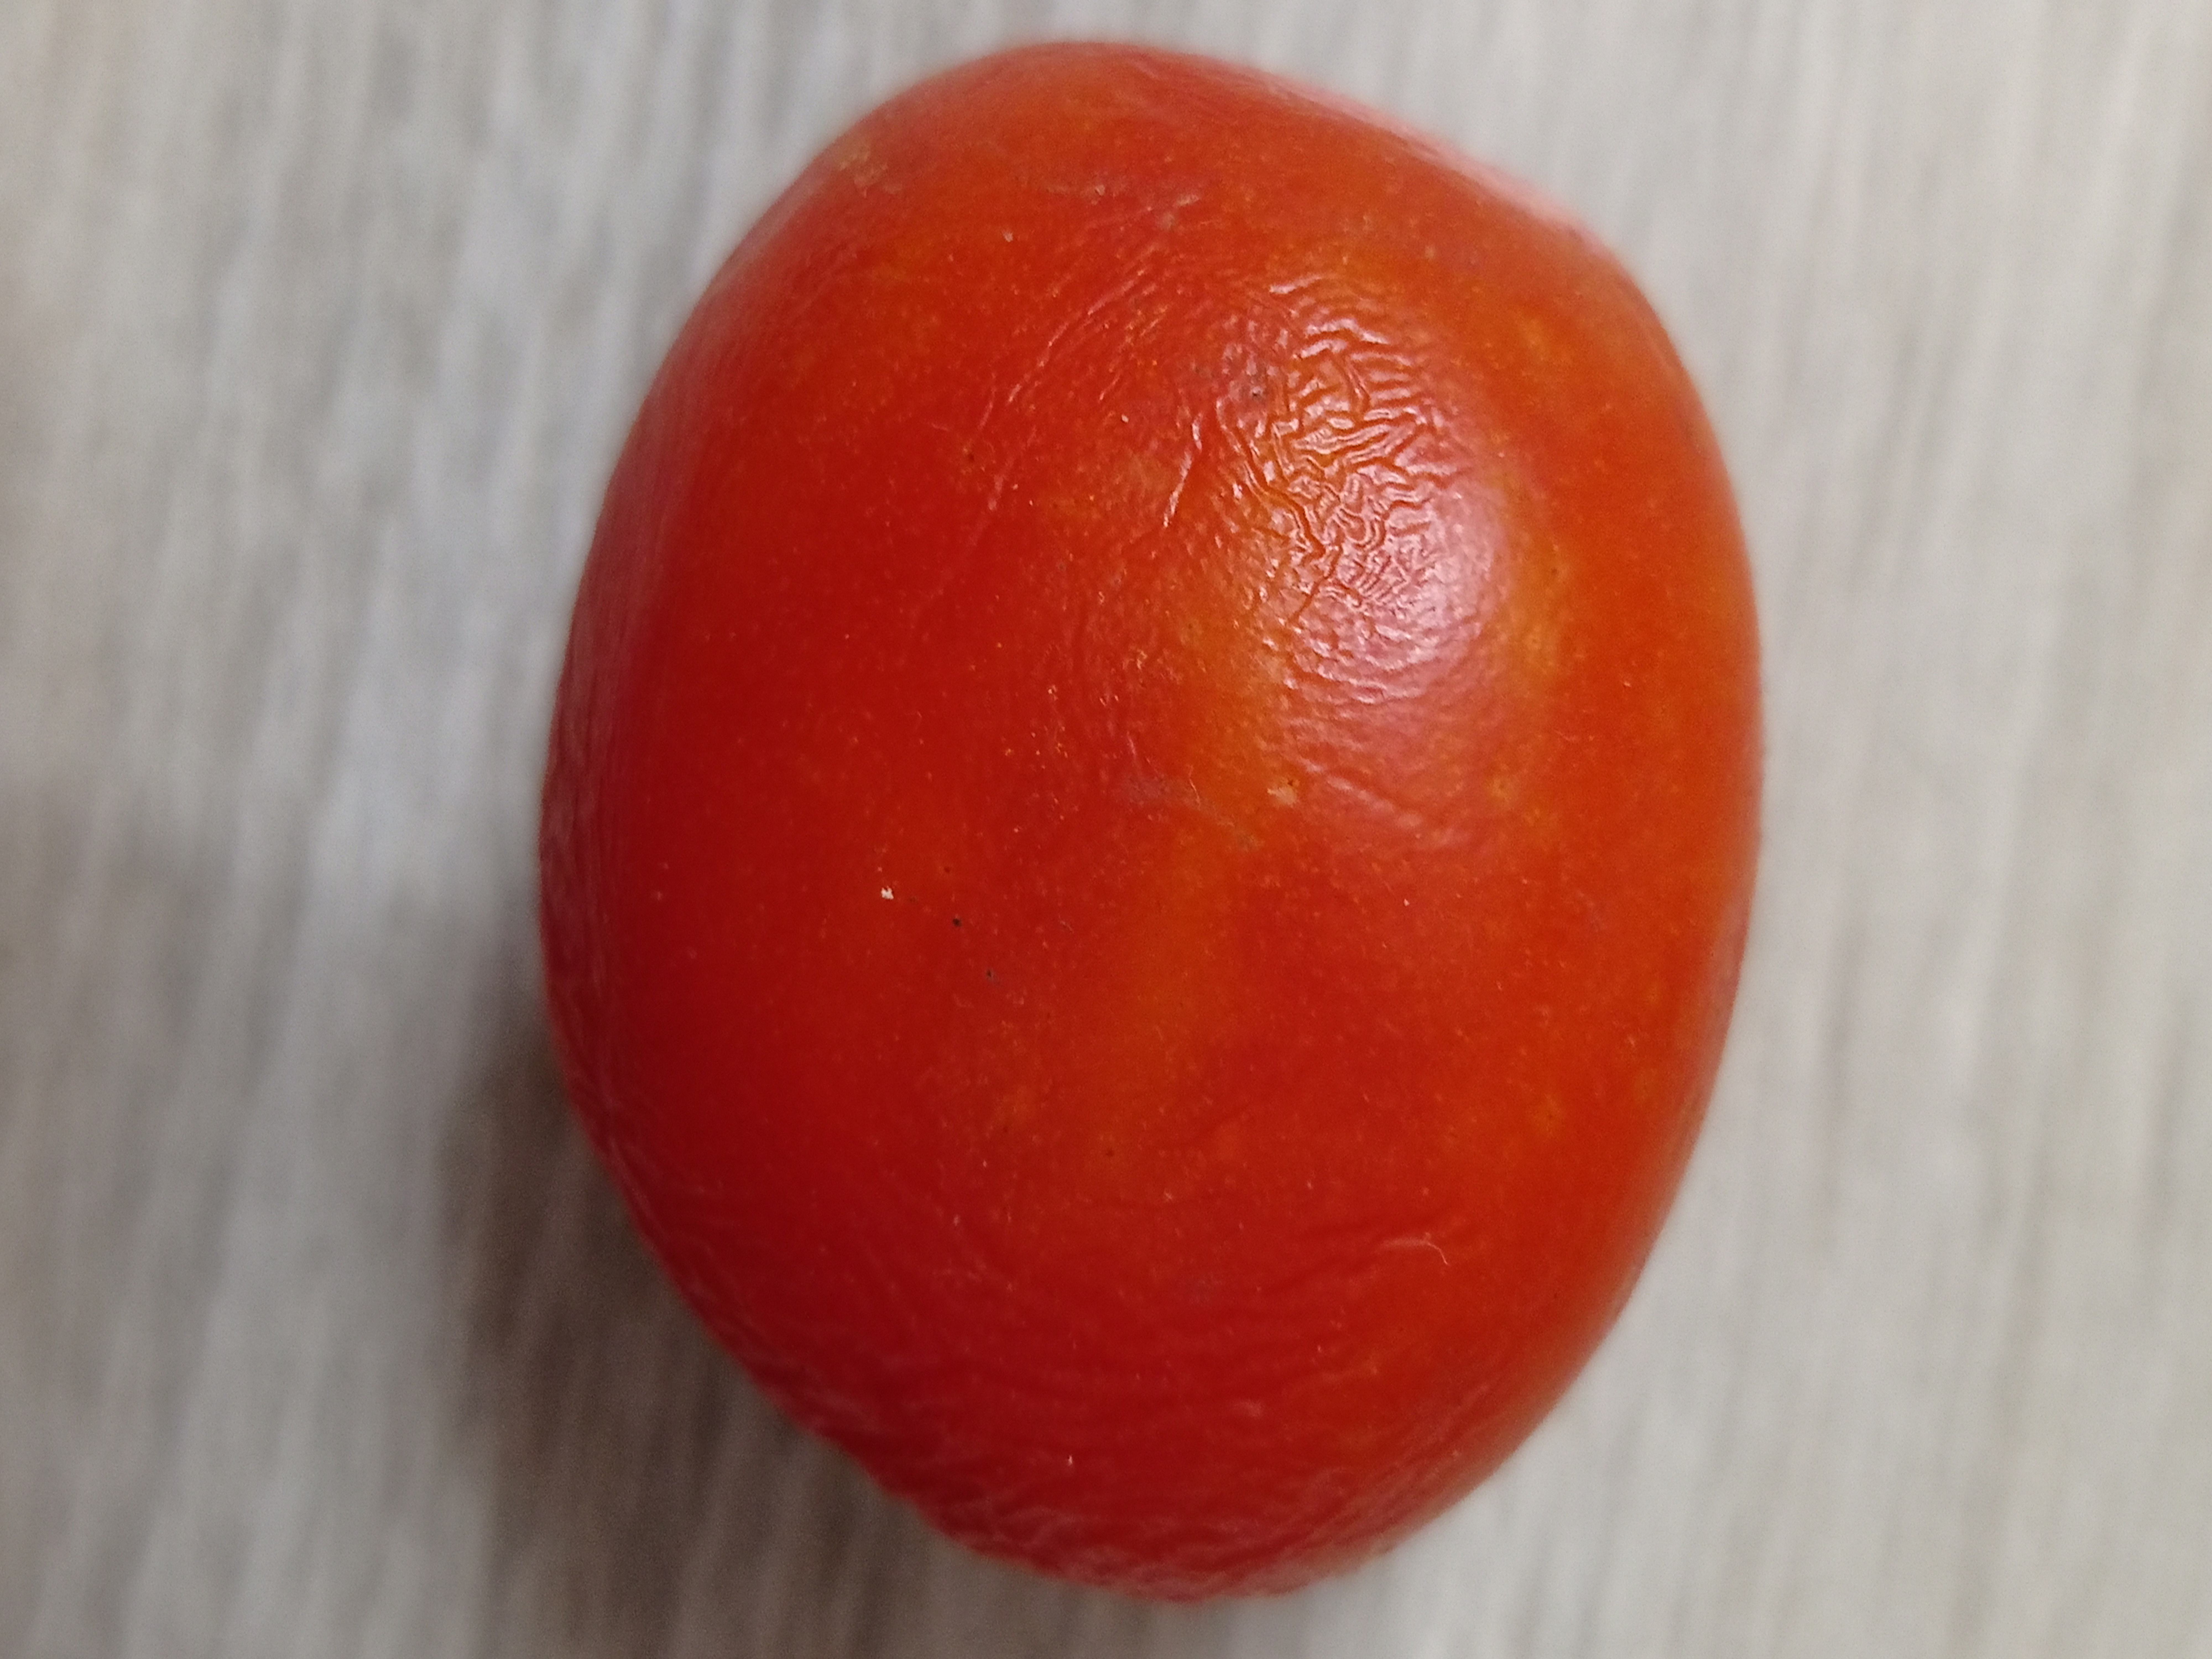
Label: Fresh